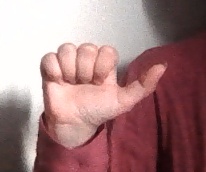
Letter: dhad